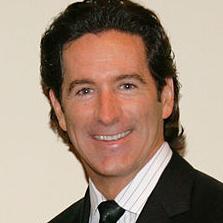
Age: 47